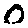
Label: 0